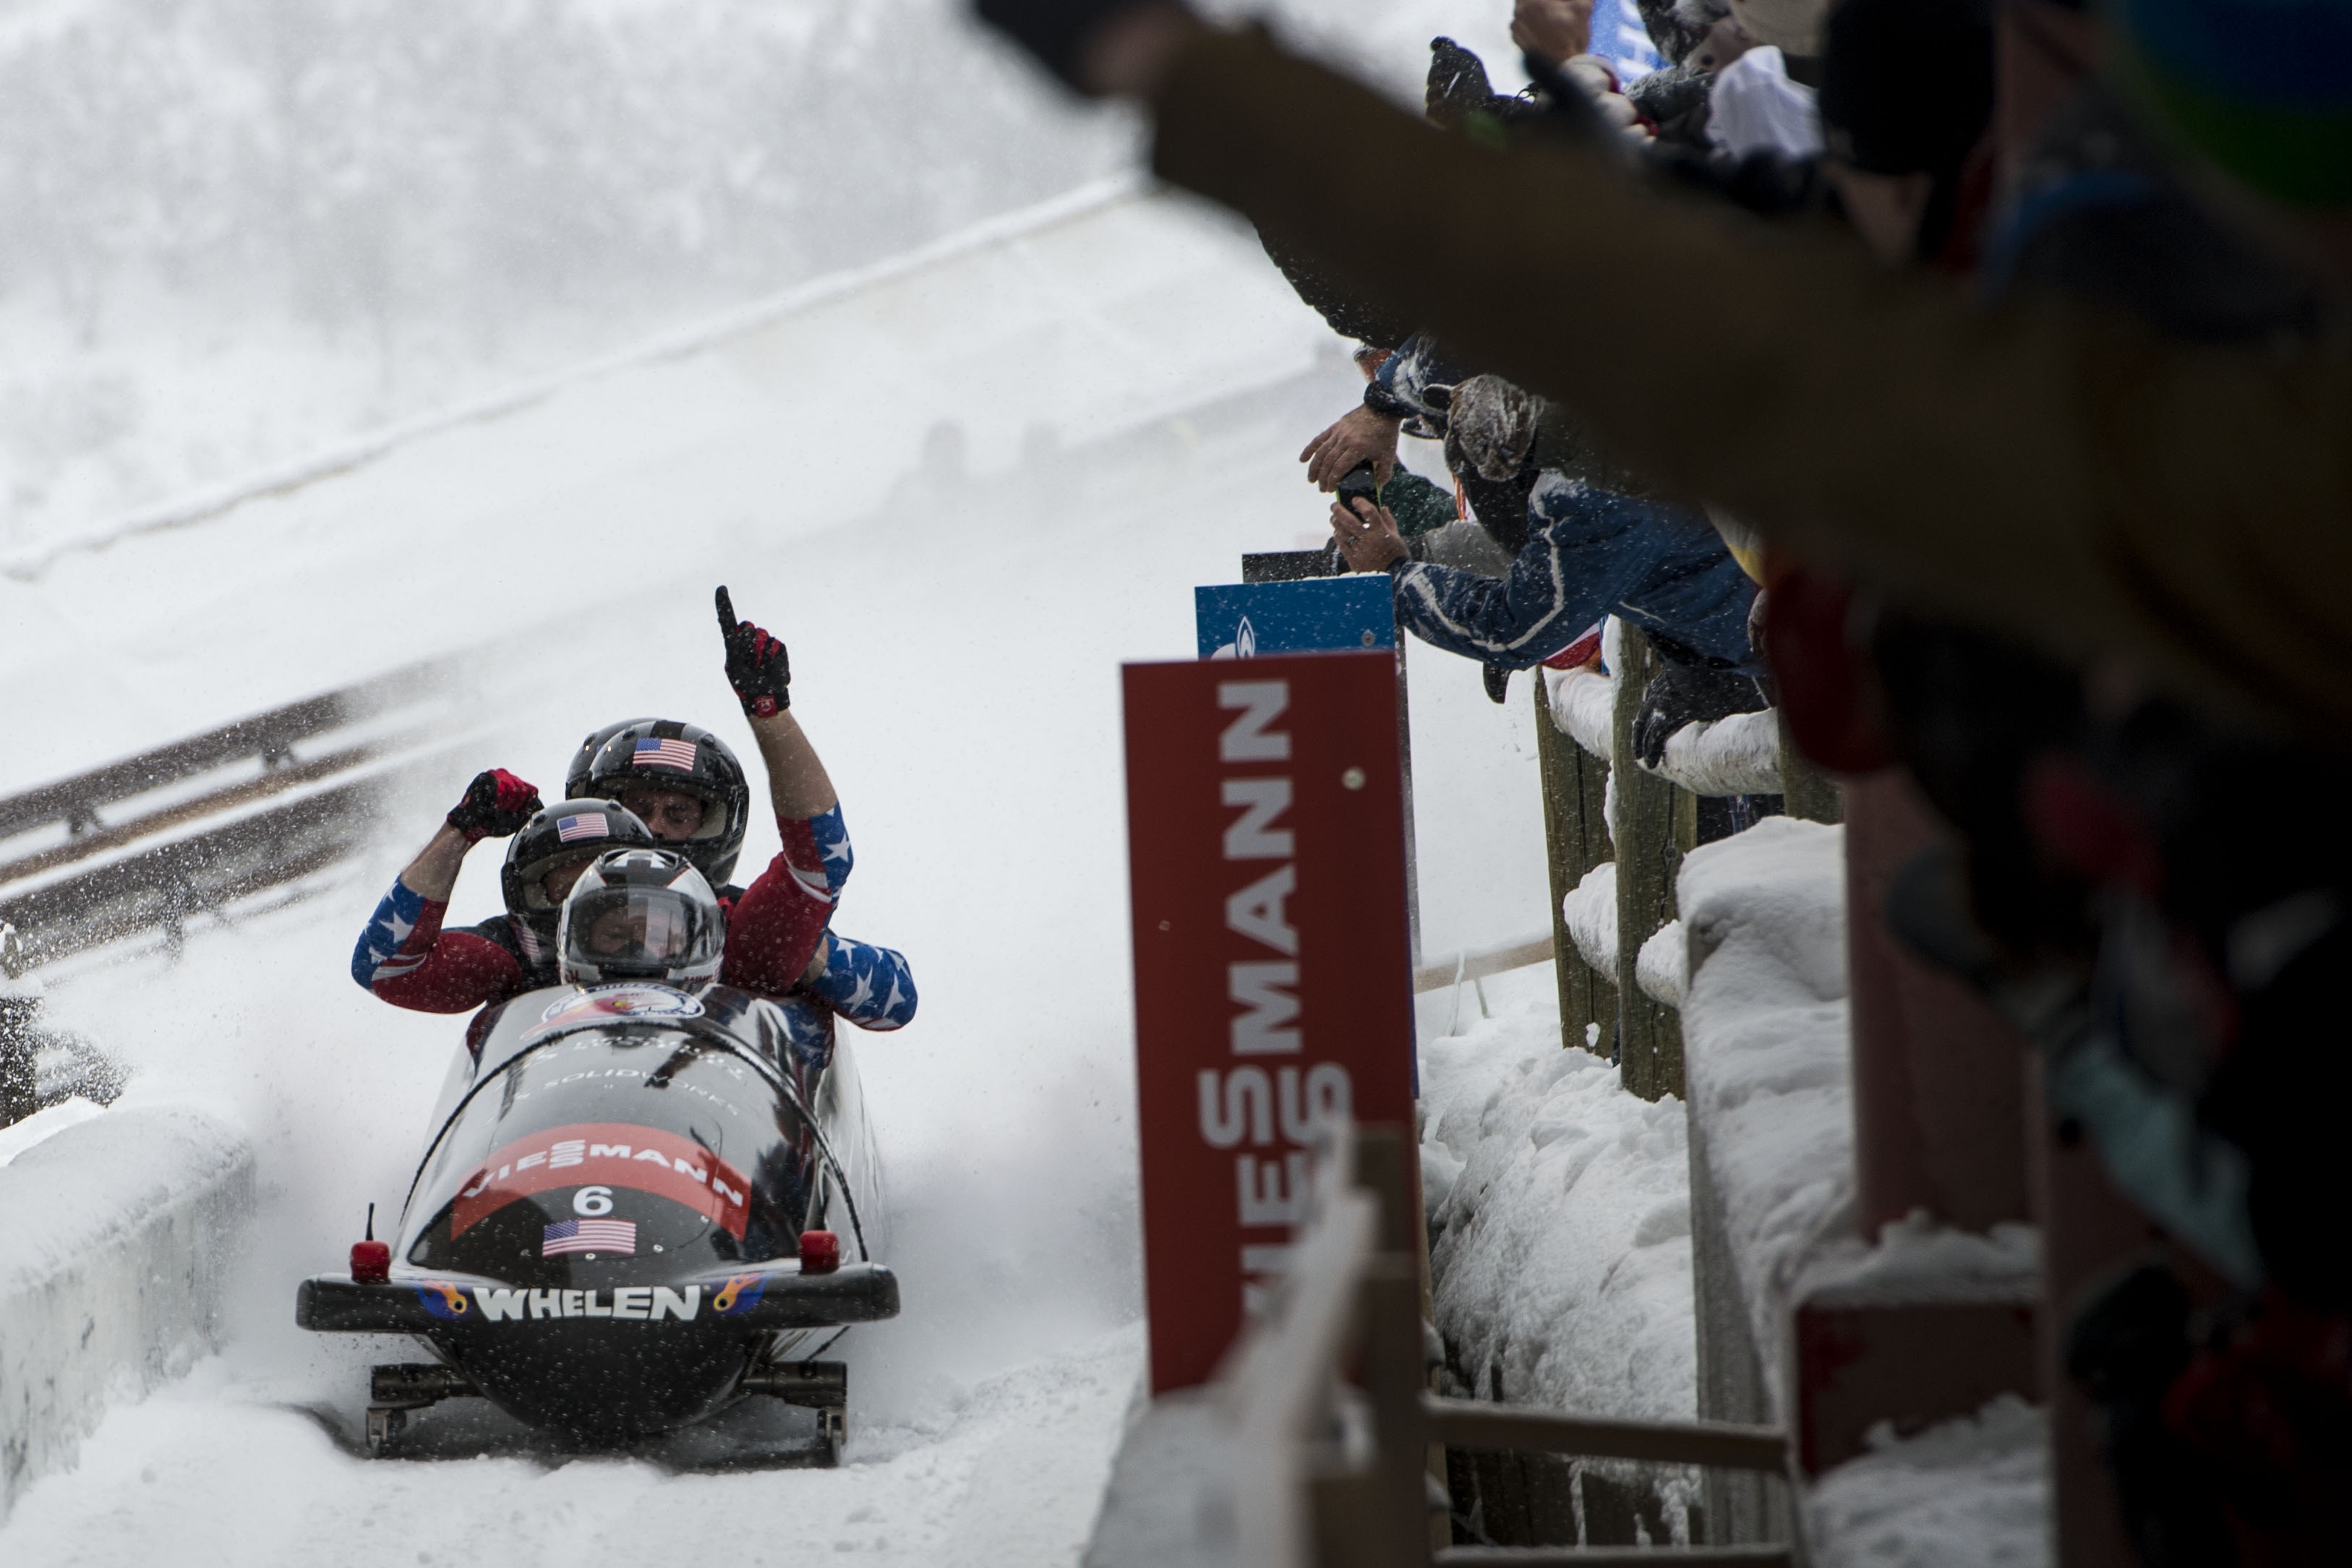
snow, winter, sport, vehicle, speed, winter sport, competition, team, sports, racing, fast, sledding, finish, auto racing, cyclo cross, bobsled, bobsledding